Thomas Mallalieu

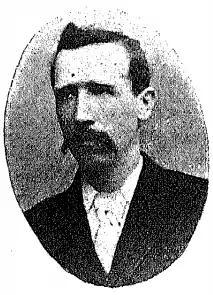
Mallalieu in 1901

Thomas Mallalieu (c.1858 – 20 August 1935) was a British trade unionist.